Sathyamangalam Tiger Reserve

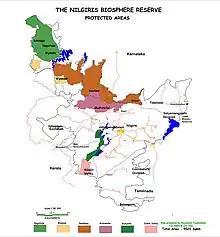
Sathyamangalam Forest Division in Nilgiri Biosphere Reserve

The total area originally declared as a sanctuary was . The boundaries of the sanctuary were the Thalavadi range of Thalamalai forests and Hasanur, T.N.Palayam ranges of Gobichettipalayam taluk of Guthiyalathur forests, contiguous with Billigiriranga Swamy Temple Wildlife Sanctuary in the north and the rivers of Moyar and Bhavani, contiguous with Mudumalai National Park and Sigur Plateau in the south. The eastern boundary is formed by the Bargur reserved forests in Anthiyur taluk and Bandipur National Park in the west. The sanctuary includes the areas of Guthiyalathur reserved forests, Guthiyalathur extension, Thalamalai reserved forests and Thalamalai extension.